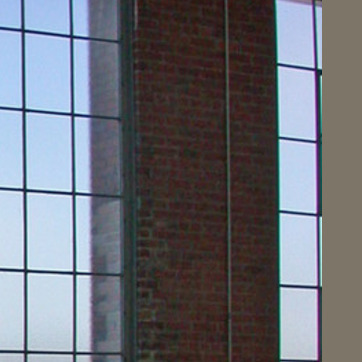
Material: brick